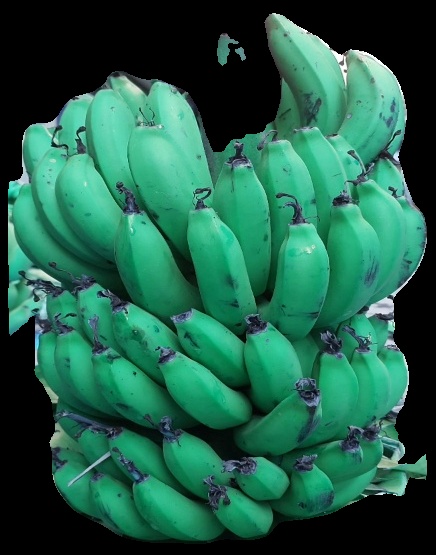
Variety: pachbale
Grade: grade2